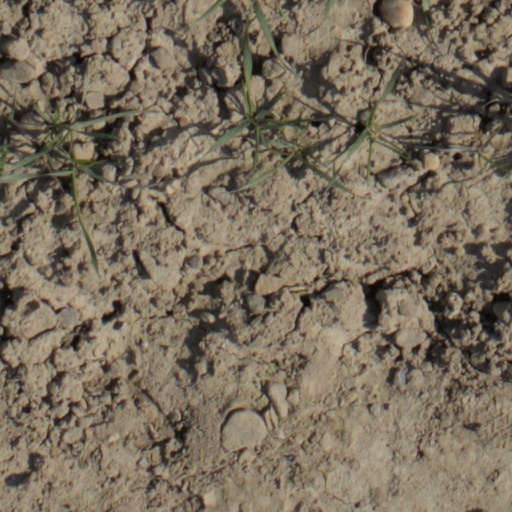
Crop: wheat